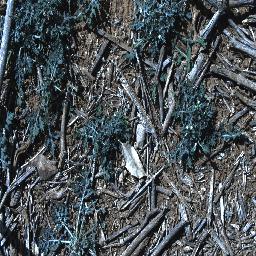
Label: parthenium